Formicarium

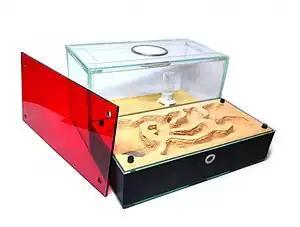
Formicarium made of plaster and an effective escape barrier

A formicarium (: formicaria or formicariums) or ant farm is a vivarium which is designed primarily for the study of ant colonies and how ants behave and for the enjoyment of ants as pets. Those who study ant behavior are known as myrmecologists.